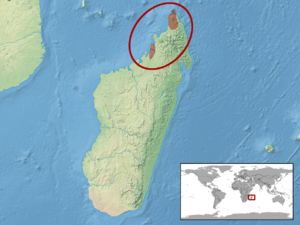
Blaesodactylus boivini est une espèce de geckos de la famille des Gekkonidae.